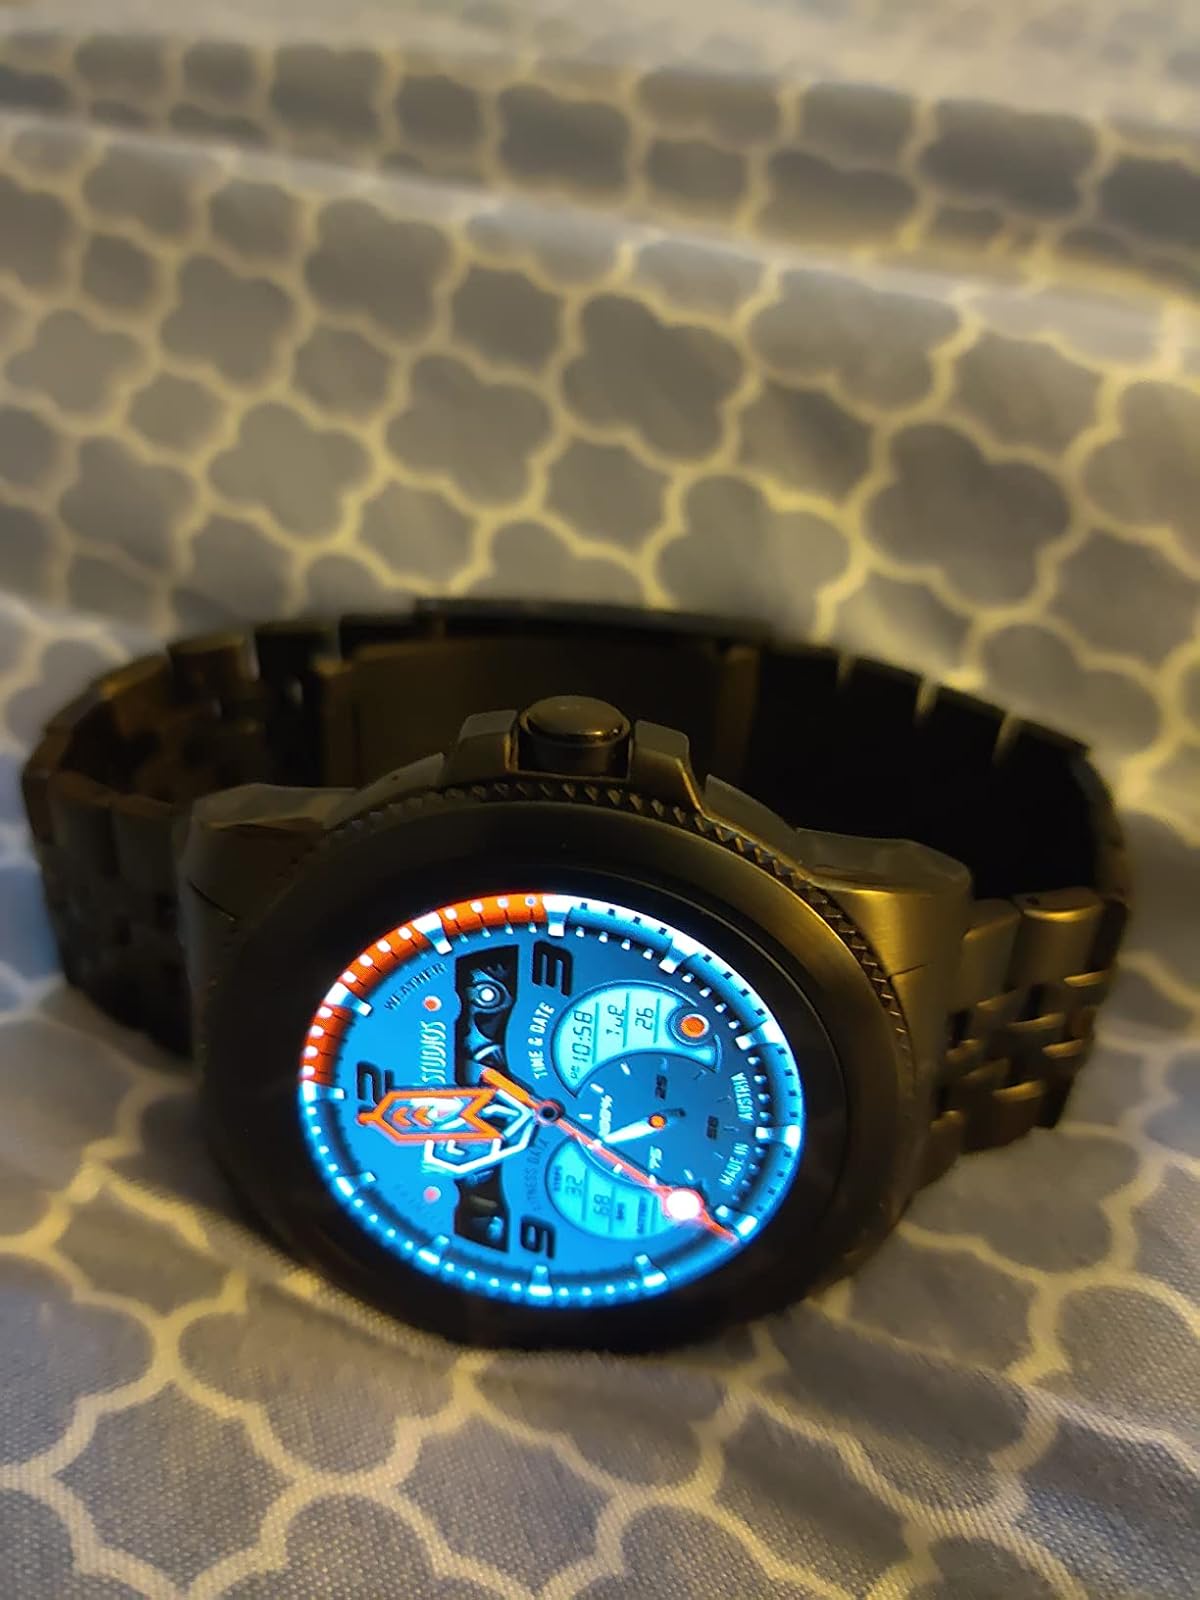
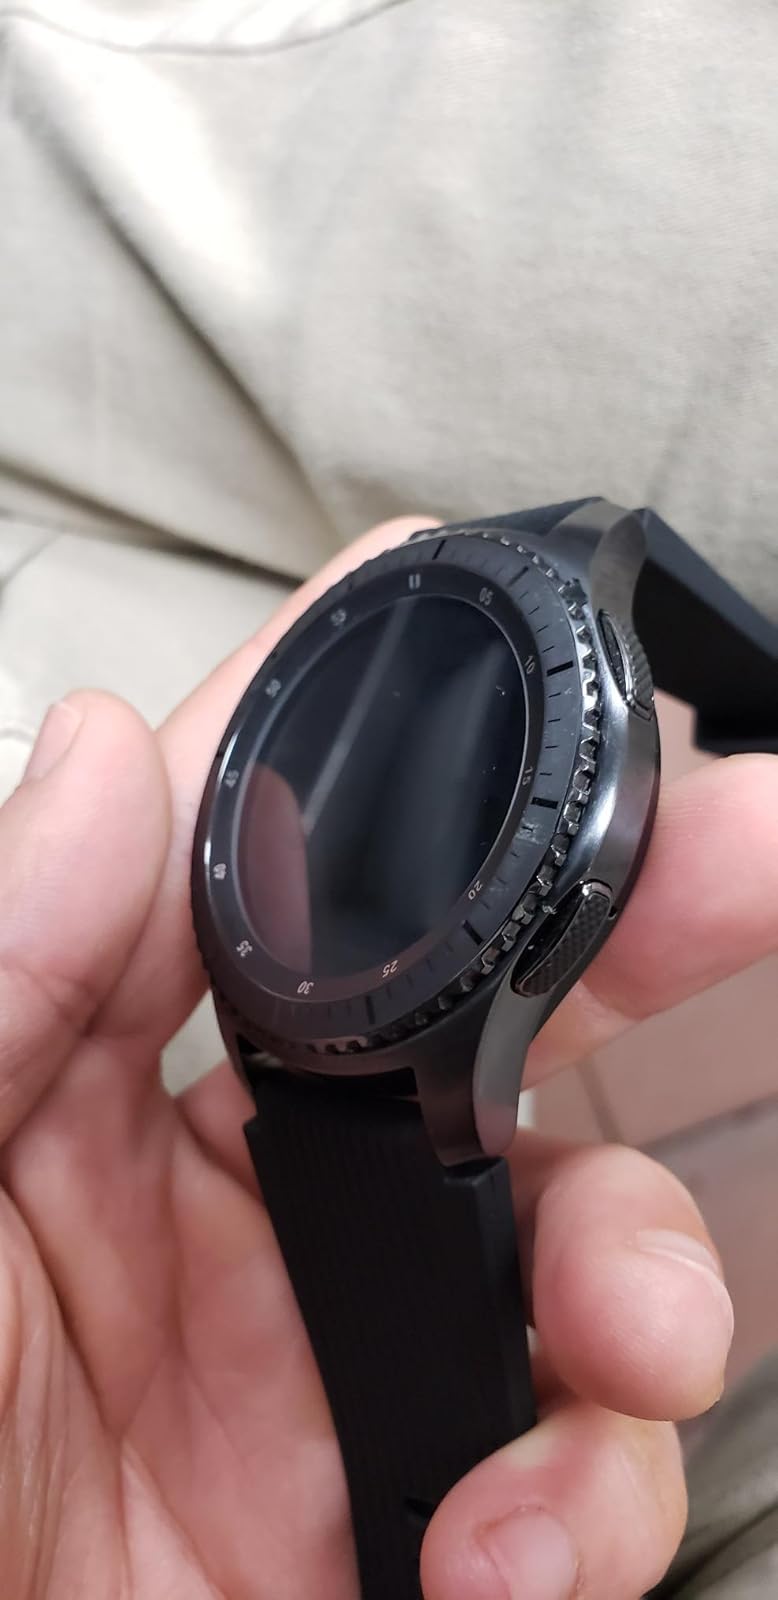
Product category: smartwatch
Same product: no